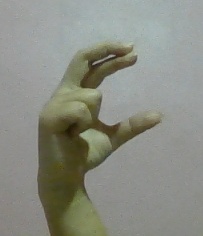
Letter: thal